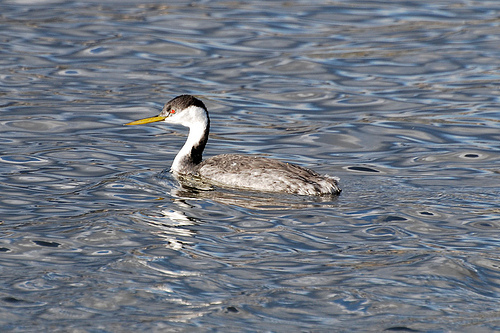
the bird has black around the eyes and down the top part of its neck, white under the eyes and down the chin and front part of the neck, a long, pointed yellow beak, and light feathers covering the rest of its body.
this little bird has a white belly and breast, black crown, and a large bill.
this grey, black and white duck that has a white throat, black crown, and long yellow bill.
this gray, white-spotted bird has a long, white neck with a black nape and crown, a long, yellow, pointy beak and red eyes.
an aquatic bird with a long flat yellow beak, white throat and black heada bird with a long pointy beak, a grey upper body and long white neck.
the bird is swimming and is mostly grey with some white, the bird has a long yellow beak and red eyes.
this bird has wings that are brown and has a long neckthe bird has a yellow bill and a long curved throat that is striped.
this bird has a very long, pointed, beak and neck; with a white belly and brown body with long wings.
Species: Western Grebe